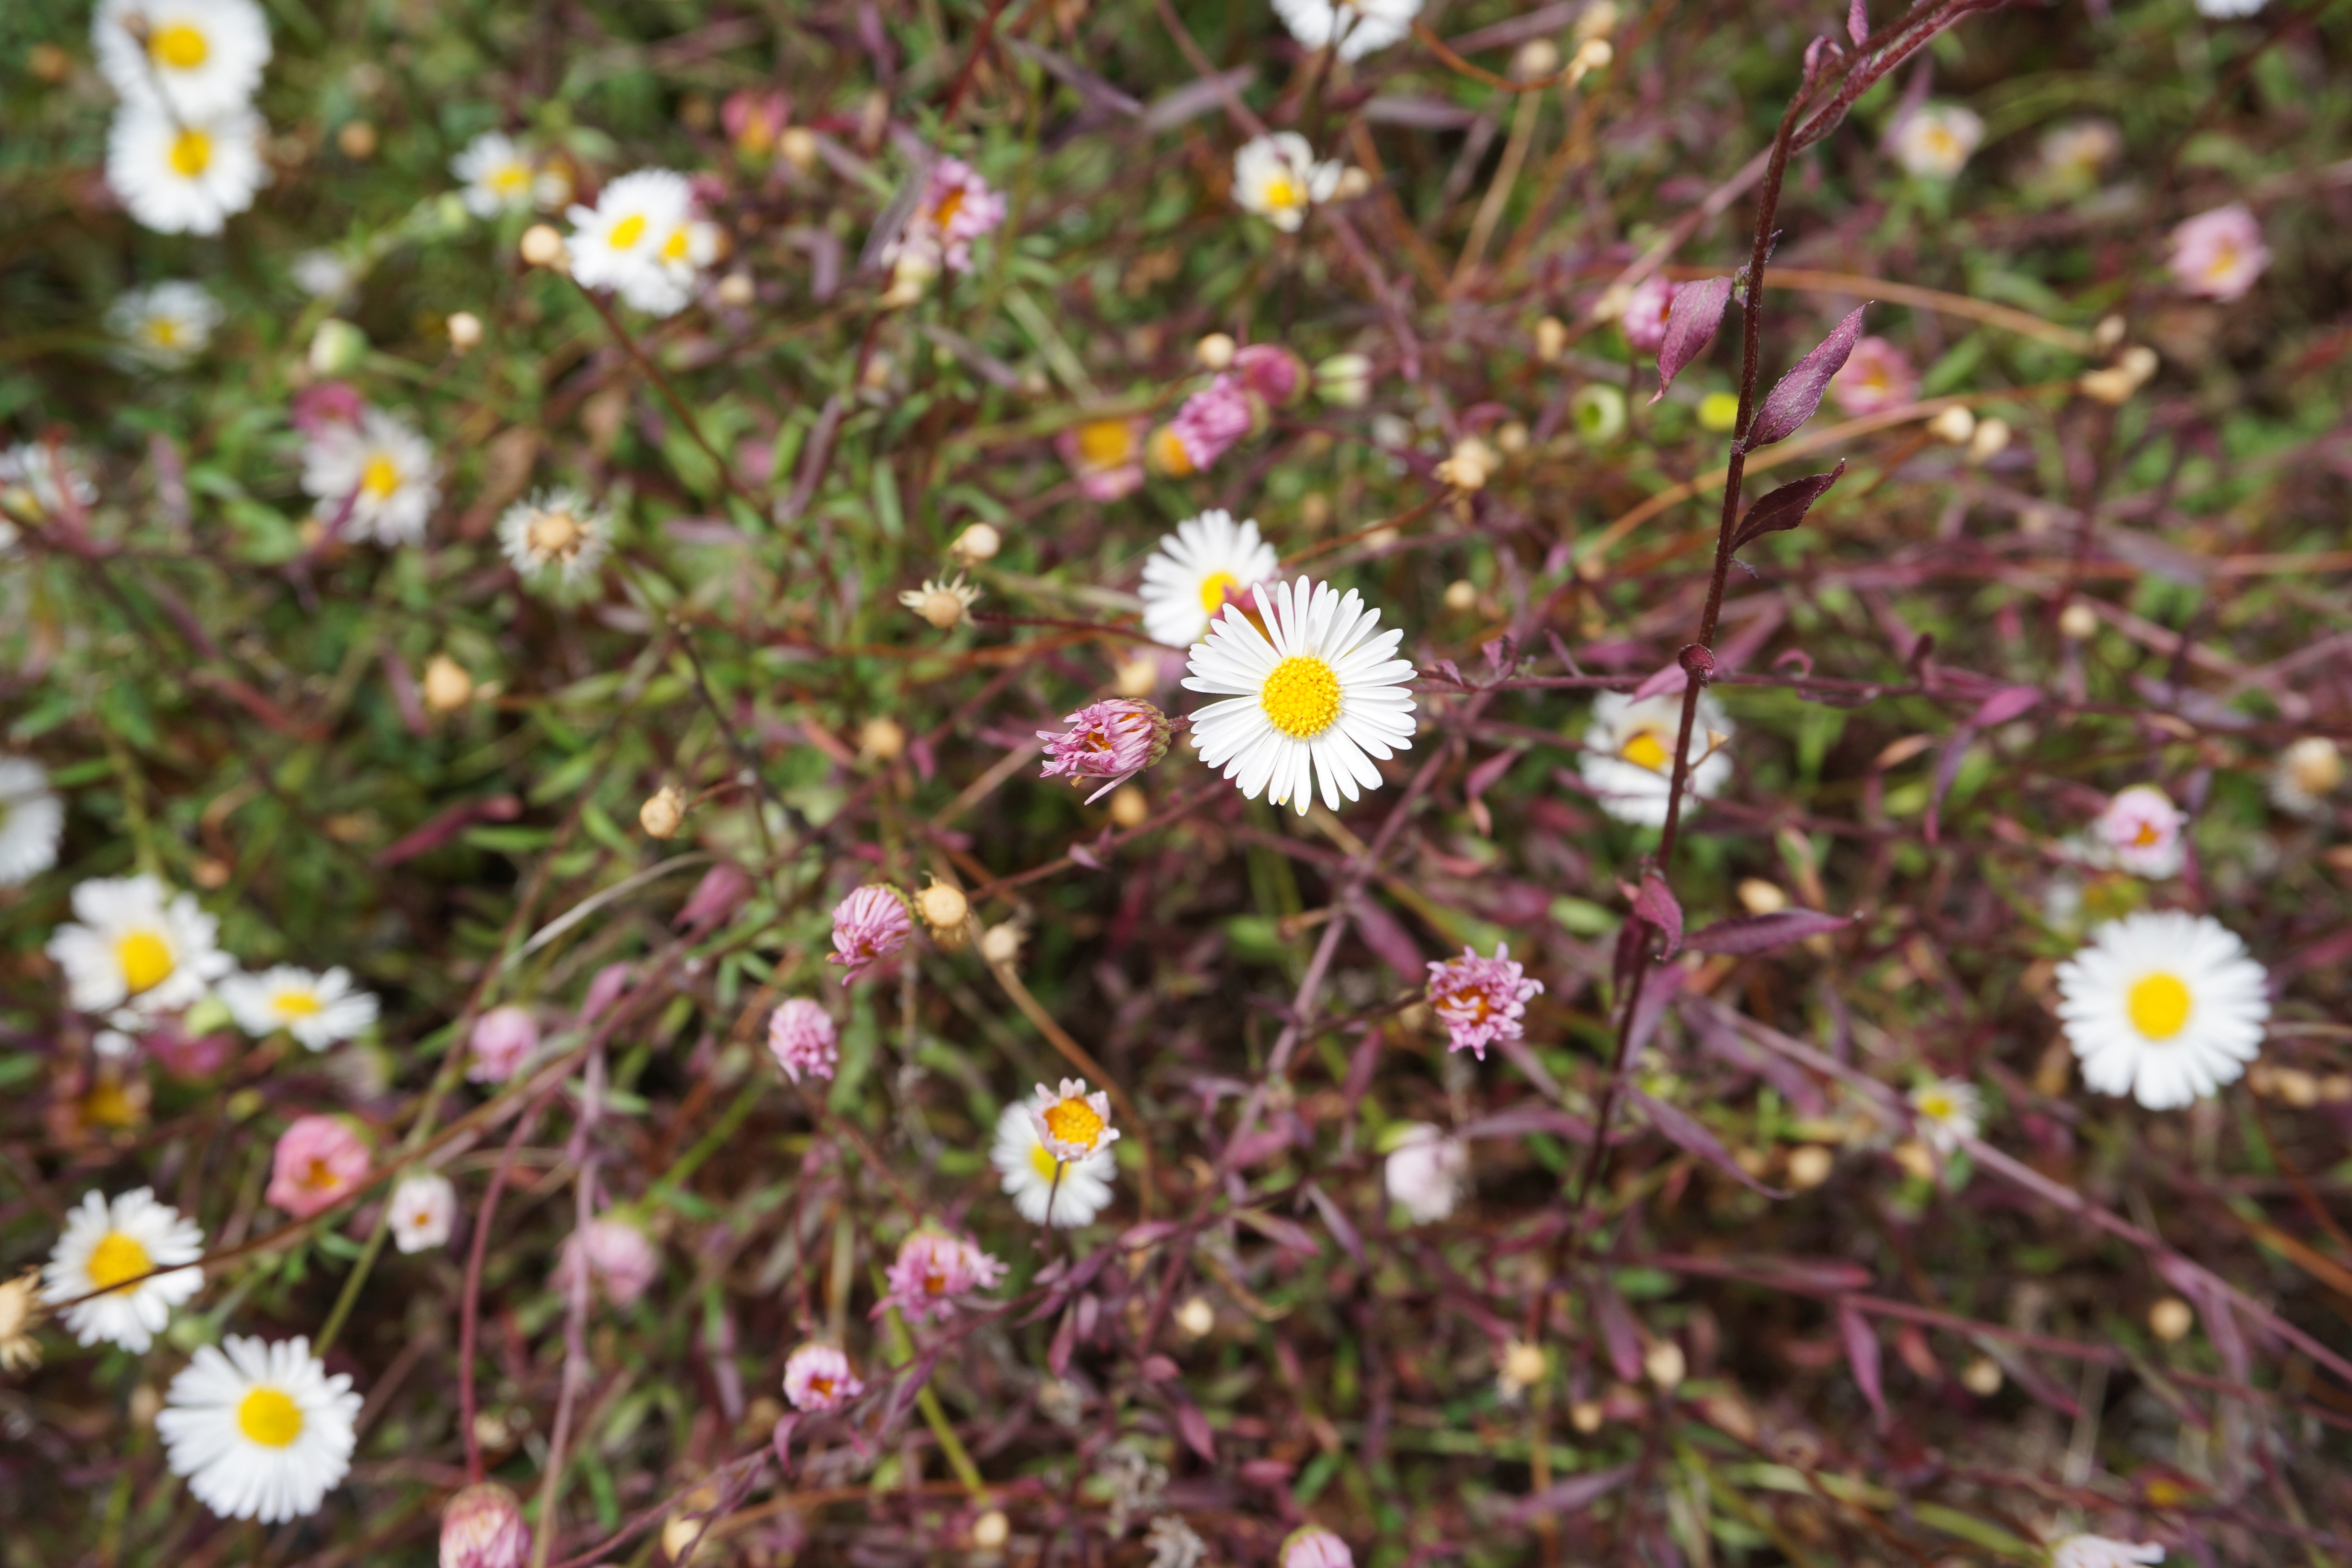
nature, blossom, plant, white, meadow, flower, petal, bloom, summer, floral, daisy, wild, spring, green, grow, natural, botany, yellow, garden, flora, botanical, freshness, wildflower, flowers, aster, daisies, flowering plant, daisy family, annual plant, land plant, chamaemelum nobile, marguerite daisy, garden cosmos